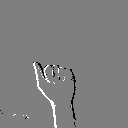
ASL letter: a